2017 Chevrolet Sports Car Classic

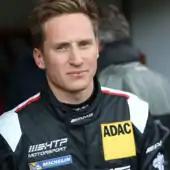
Renger van der Zande "(pictured in 2016)" set the fastest overall lap time in qualifying.

Friday afternoon's 65-minute three-group qualifying, each category had separate 15-minute sessions. Regulations stipulated that teams nominate one qualifying driver, with the fastest laps determining each class' starting order. IMSA then arranged the grid to put Prototypes ahead of the PC and GTD cars.